Trash interceptor

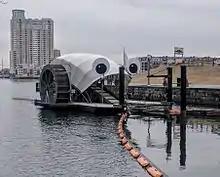
The Mr. Trash Wheel trash interceptor used at the Baltimore Inner Harbor

A trash interceptor is a device in a river to collect and remove floating debris – before the debris flows out into a harbor, for instance.